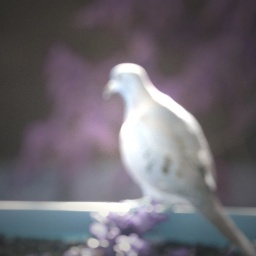
little friend has been in my flower pot on the porch the past two evening.